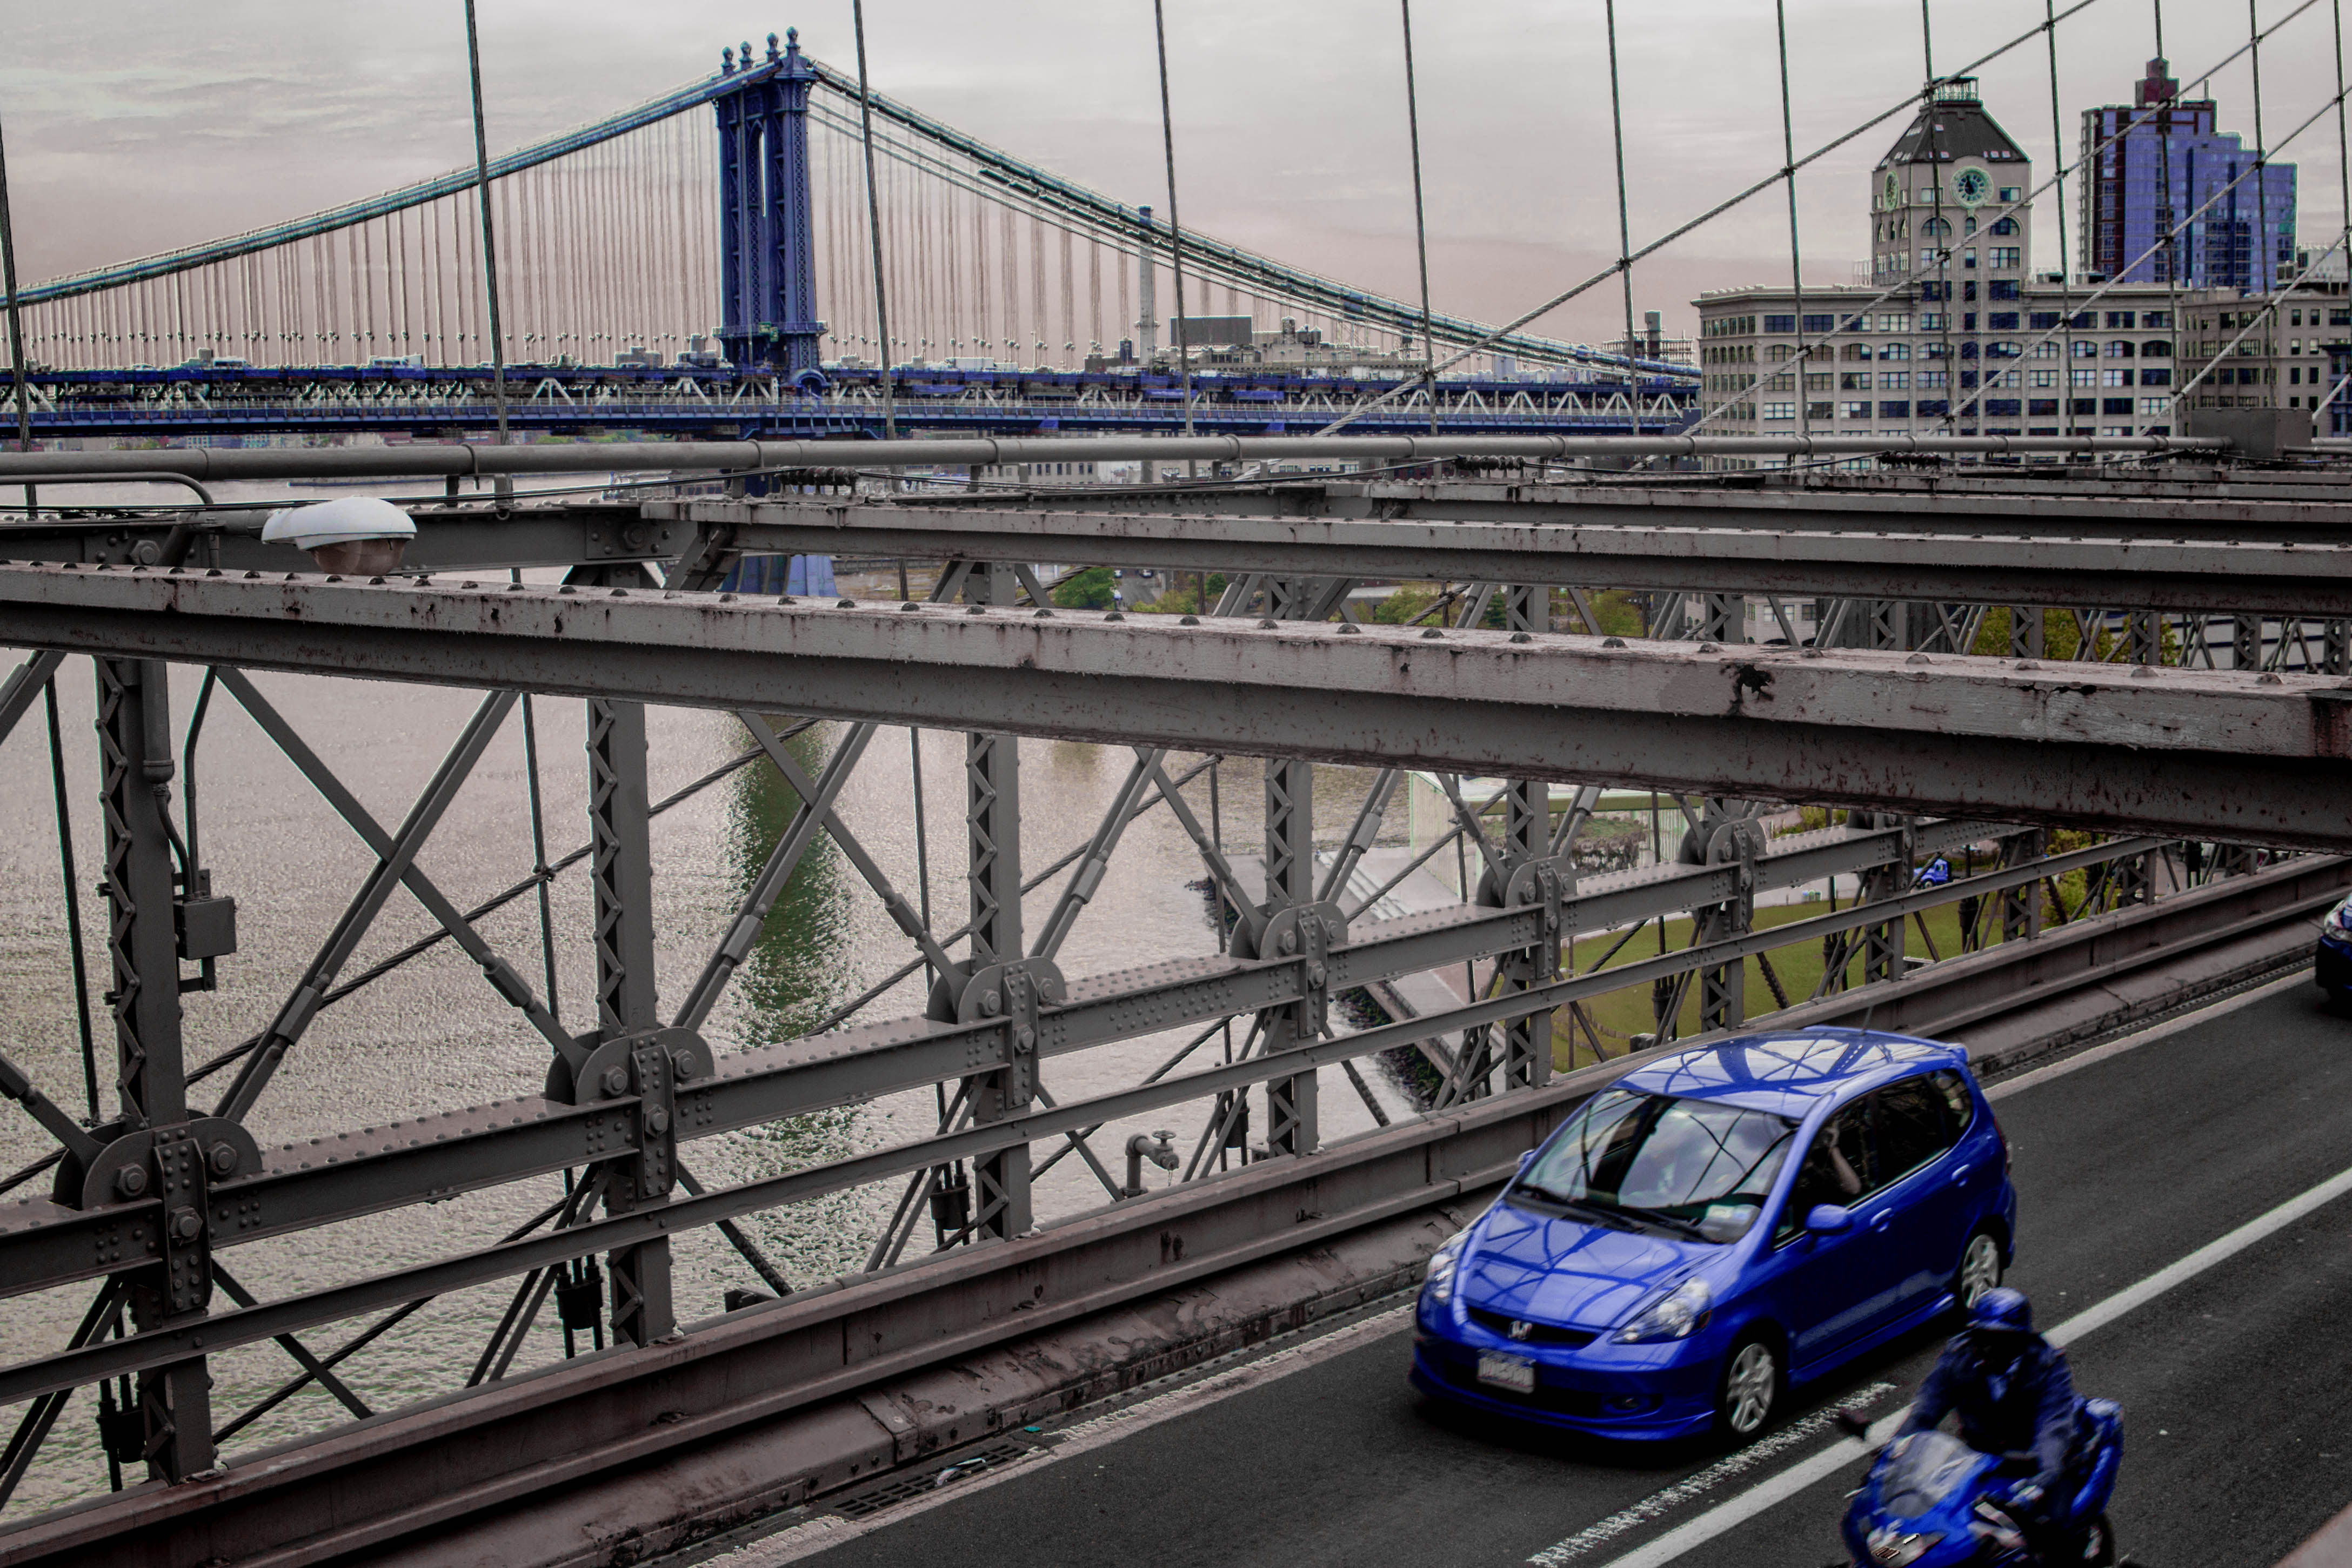
bridge, traffic, highway, overpass, manhattan, transport, vehicle, brooklyn, lane, public transport, newyork, brooklynbridge, race track, skyway, controlled access highway